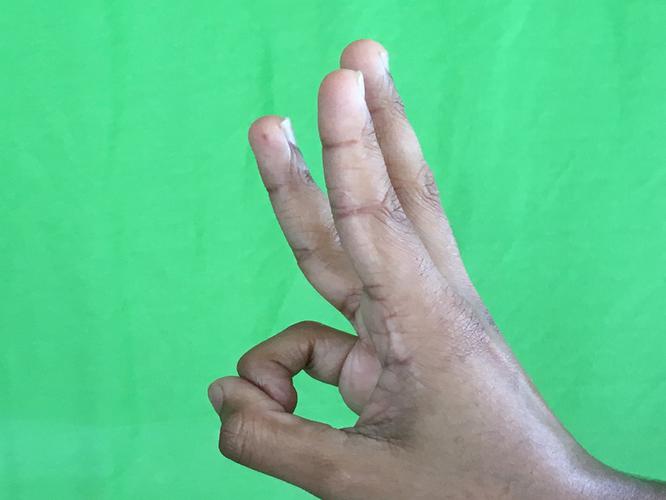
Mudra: Trishulam
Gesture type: single_hand